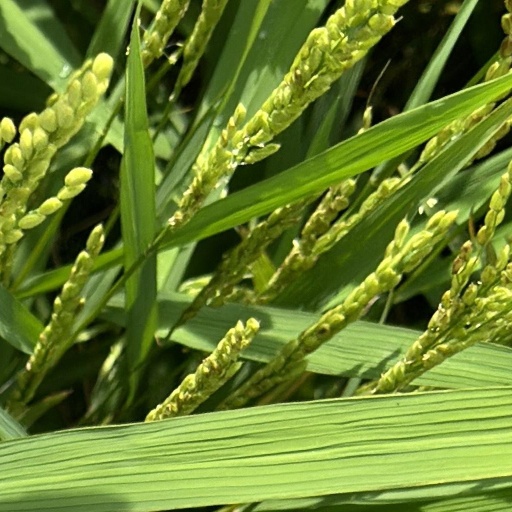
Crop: rice